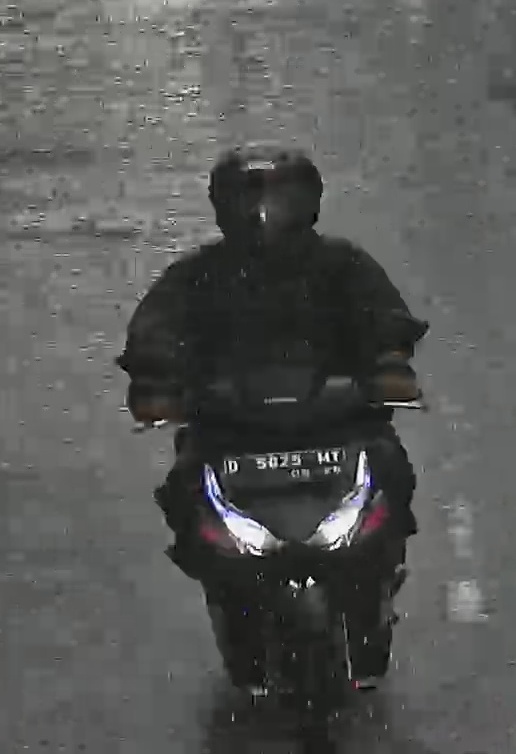
person-with-helmet: 1
person-without-helmet: 0